Spillville, Iowa

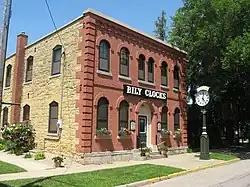
The Bily Clocks Museum is located in Spillville. The museum contains clocks that were made by hand from the years 1913 to 1958. The clocks were made by Frank and Joseph Bily, together known as the Bily brothers. The same house contains the room where Antonín Dvořák lived in 1893 and where he composed his famous Symphony No. 9 "From the New World"

The community is within the South Winneshiek Community School District.